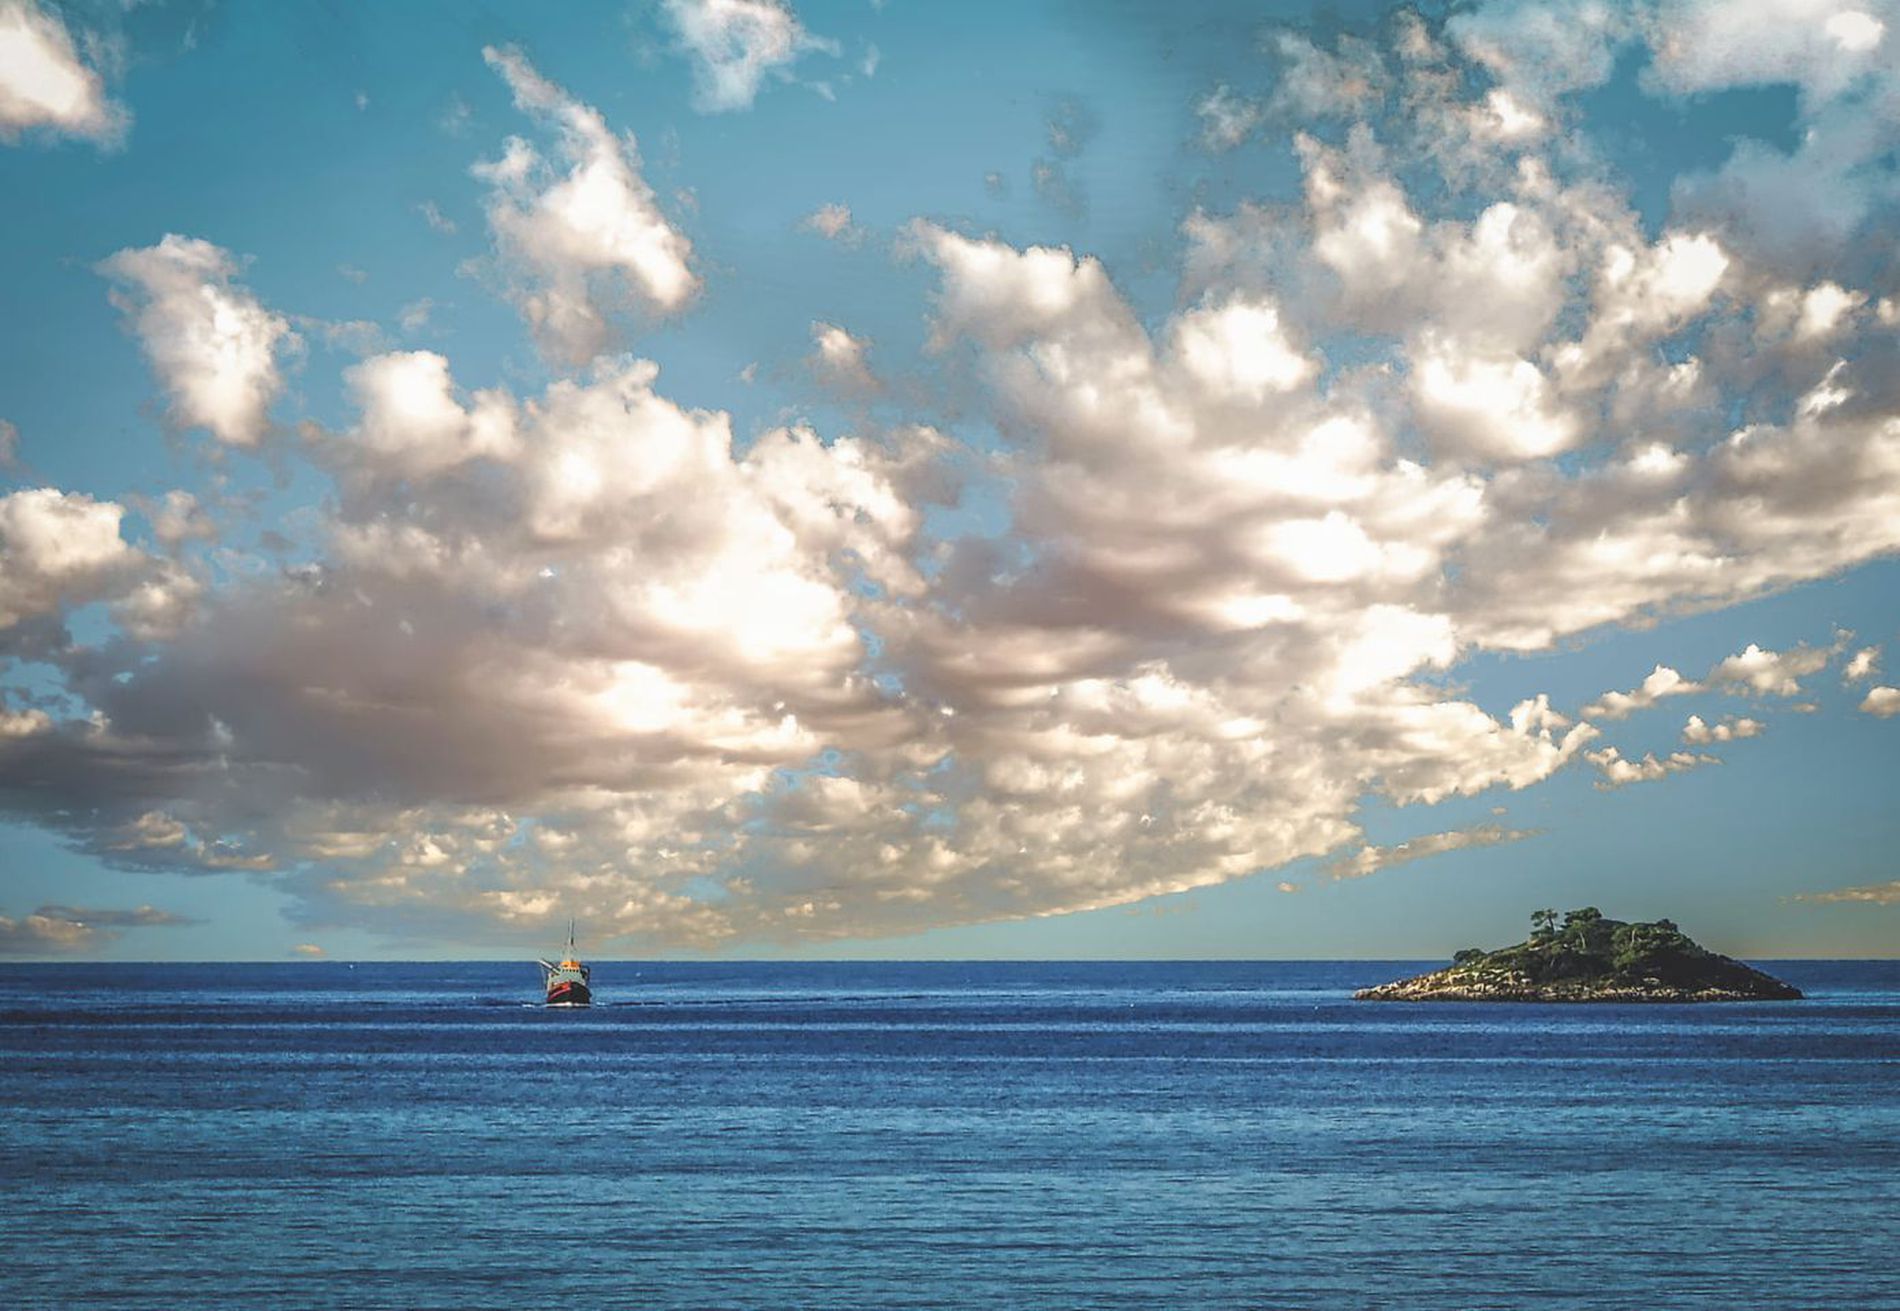
A serene seascape.
The image shows a shot of a serene seascape. In the foreground a deep blue sea with a ship sailing in peace. The sky is blue and clouded. On the right there is an island covered in vegetation
The image shows a shot of a serene seascape. The sky, taking most of the composition, is blue and busy with white and grey clouds creating a peaceful scene. The sea is vast and blue, with a ship sailing towards the viewer. On the right there is an island covered in green vegetation, that makes a good harmony with the deep blue sea. Seeing the ship sailing in this vast blue sea evokes a feeling of quietness and solitude.
Labels: Land, Nature, Outdoors, Sky, Sea, Water, Horizon, Boat, Sailboat, Transportation, Vehicle, Coast, Shoreline, Cloud, Scenery, Island, Landscape, Beach, Cumulus, Weather, Azure Sky, Clouds, ship, island